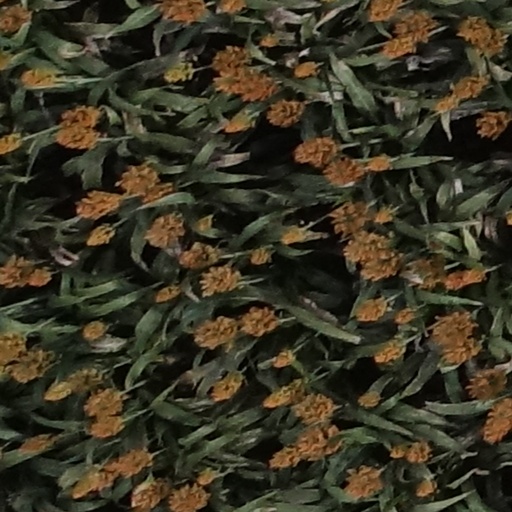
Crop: sorghum